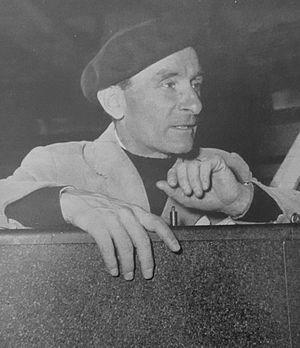
Flavio Calzavara, né le 21 février 1900 à Istrana et mort le 10 mars 1981 à Trevise, est un scénariste et réalisateur italien. Il a dirigé 21 films entre 1939 et 1956.